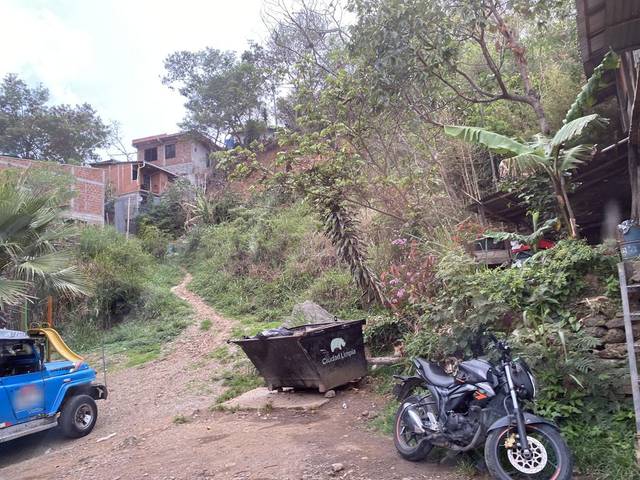
Region: Colombia
Coordinates: 3.485, -76.545